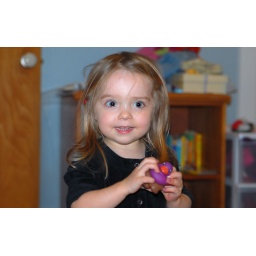
If I sell purple duck at a loss, then float 100 shares in brown duck...